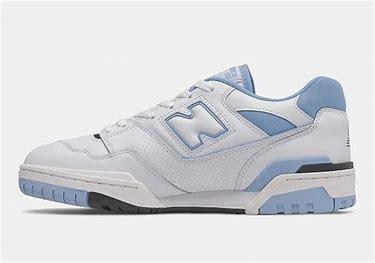
Brand: New
Model: Balance New Balance 550